American Civil Liberties Union

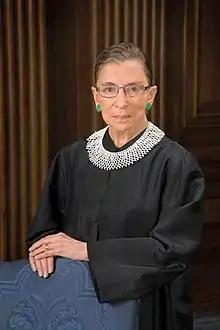
Ruth Bader Ginsburg co-founded the ACLU's Women's Rights Project in 1971. She was later appointed to the Supreme Court of the United States by President Bill Clinton.

The ACLU defended Sydney Street, who was arrested for burning an American flag to protest the reported assassination of civil rights leader James Meredith. In the "Street v. New York" decision, the court agreed with the ACLU that encouraging the country to abandon one of its national symbols was a constitutionally protected form of expression. The ACLU successfully defended Paul Cohen, who was arrested for wearing a jacket with the words "fuck the draft" on its back while he walked through the Los Angeles courthouse. The Supreme Court, in "Cohen v. California", held that the vulgarity of the wording was essential to convey the intensity of the message.